Sotheby's International Realty

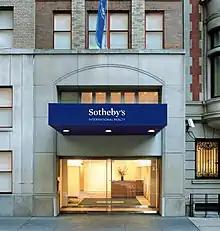
New York City Office, Sotheby's International Realty - East Side Manhattan Brokerage

Sotheby’s International Realty is a luxury real estate brand founded in 1976 by Sotheby's fine art dealers. Sotheby's International Realty operates as a franchise focusing on brokering and marketing of residential real estate.